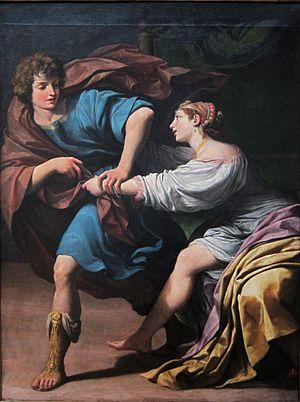
Les spoliations napoléoniennes consistent en une série de soustractions d'actifs, notamment d’œuvres cultuelles et oeuvres d'art, le plus souvent d'œuvres précieuses, constituant l’identité patrimoniale et spirituelle d’un territoire et qui ont été le plus souvent conçues pour des lieux spécifiques en fonction d’une histoire particulière. Elles ont été menées de manière systématique par des soldats de l'armée française, par les commissaires napoléoniens et certains commissaires choisis parmi la populations mis en place à la suite des différents traités d'Armistice à titre de compensations dans les États de la pré-unification de la péninsule italienne, de la péninsule ibérique, des Pays-Bas, de l'Europe centrale et d'Égypte.
Leonello Spada ou Lionello Spada est un peintre et un graveur italien baroque de l'école bolonaise, l'un des disciples du Caravage et pour cette raison parfois surnommé Scimmia del Caravaggio.